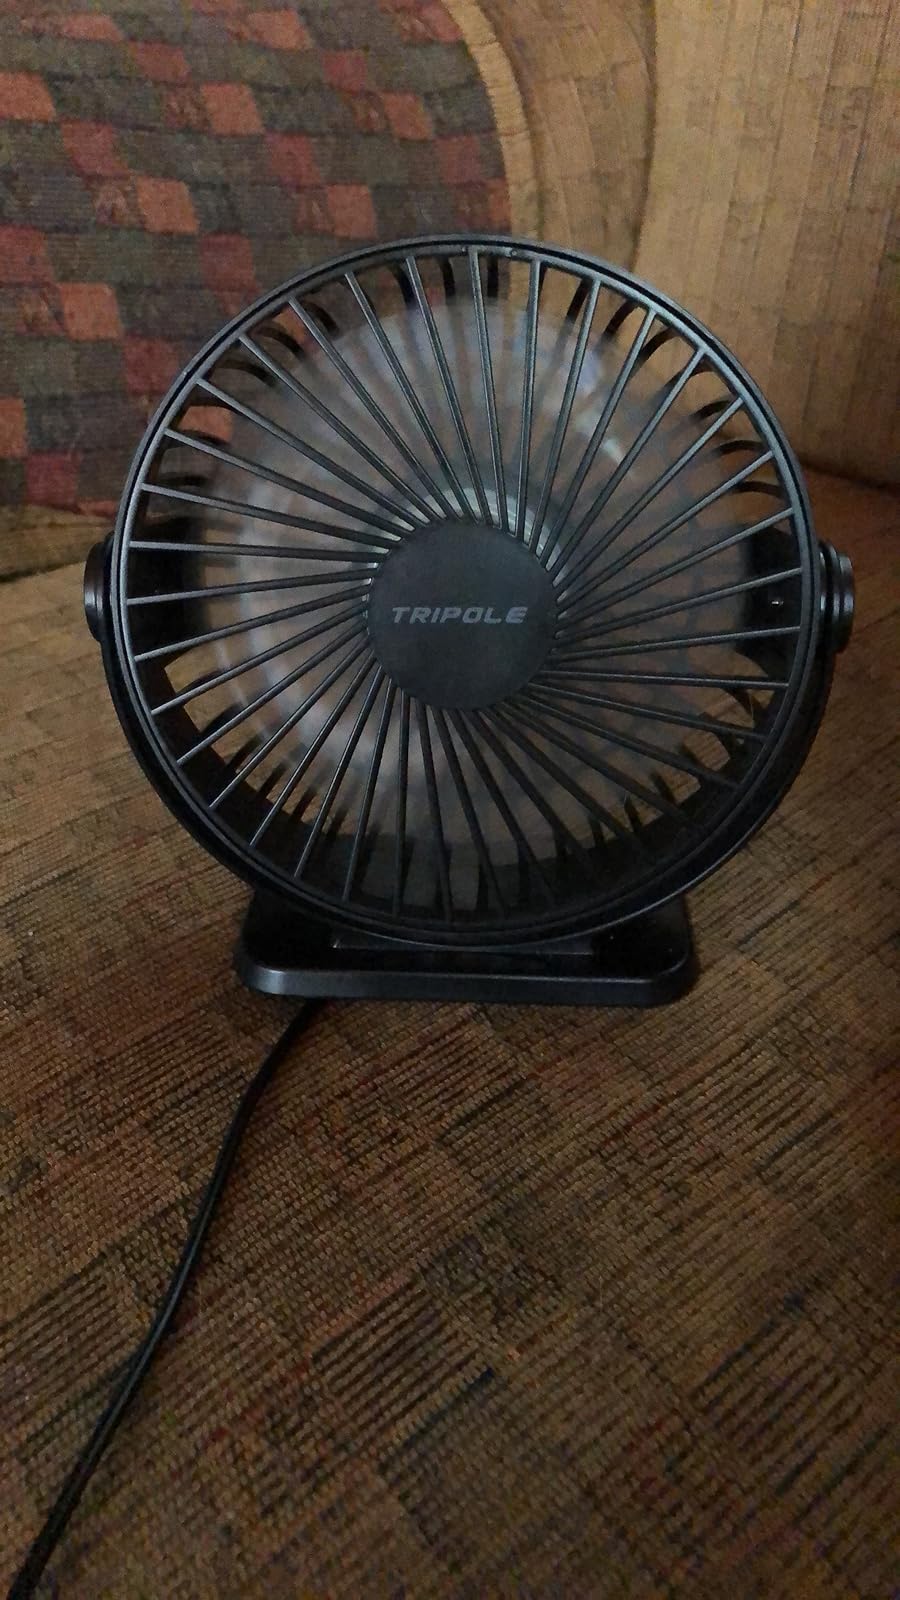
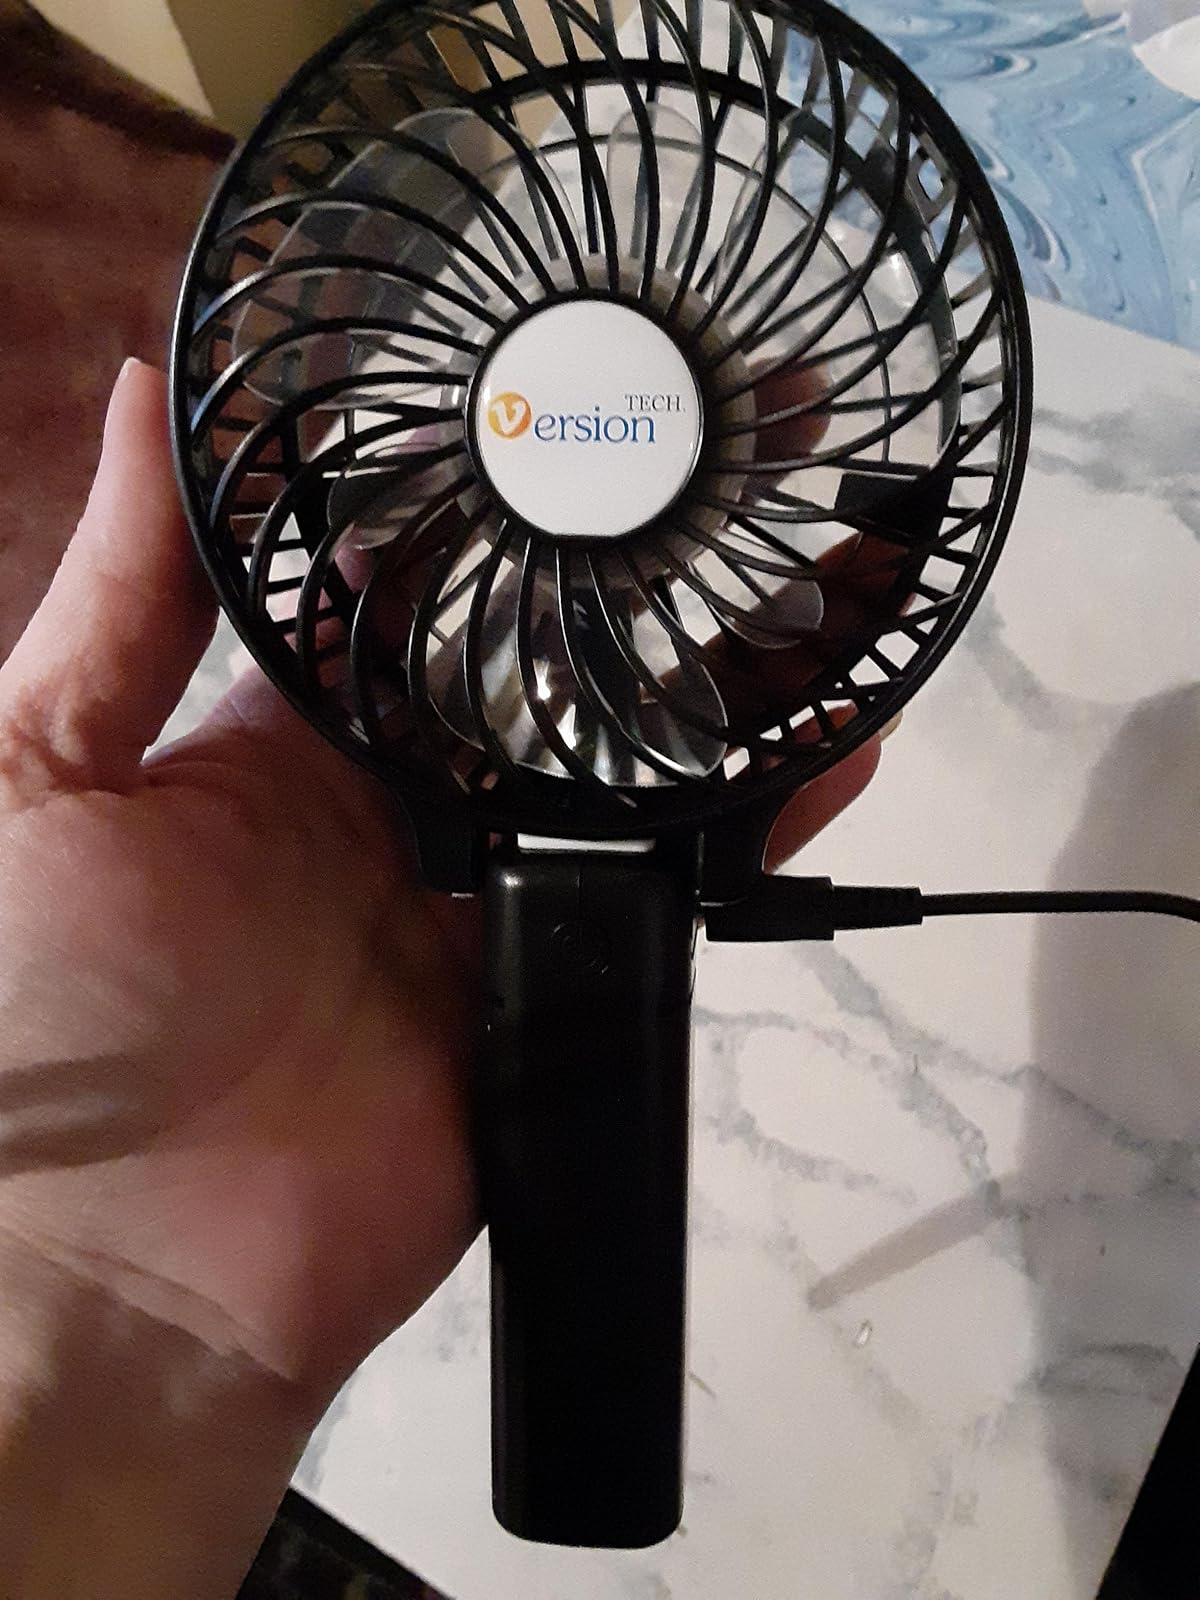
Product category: fan
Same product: no